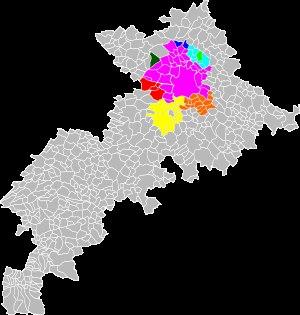
L'unité urbaine de Toulouse est une unité urbaine française centrée sur la ville de Toulouse.